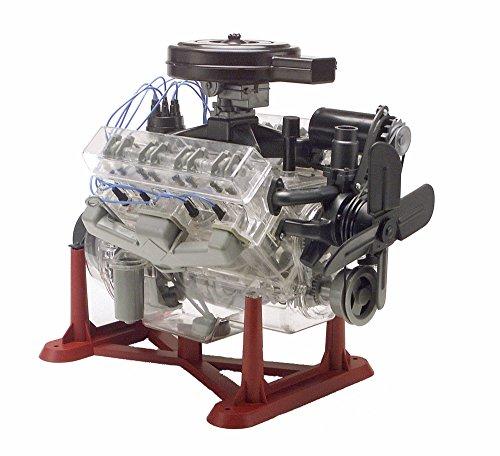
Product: Revell 85-8883 1/4 Visible V-8 Engine Plastic Model Kit, 12-Inch
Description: Rubber fan belt with vinyl ignition wires.
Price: $64.35
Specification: ProductDimensions:22.2x16.6x4.6inches|ItemWeight:0.32ounces|ShippingWeight:3.44pounds(Viewshippingratesandpolicies)|DomesticShipping:ItemcanbeshippedwithinU.S.|InternationalShipping:ThisitemcanbeshippedtoselectcountriesoutsideoftheU.S.LearnMore|ShippingAdvisory:Thisitemmustbeshippedseparatelyfromotheritemsinyourorder.Additionalshippingchargeswillnotapply.|ASIN:B00004YUXS|Itemmodelnumber:85-8883|Manufacturerrecommendedage:8yearsandup